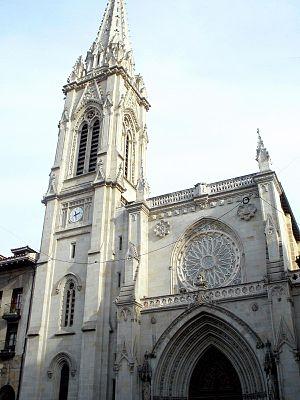
La cathédrale Saint-Jacques de Bilbao est une cathédrale et une basilique mineure catholique romaine, siège du diocèse de Bilbao, au Pays Basque espagnol.
Les « chemins de Saint-Jacques-de-Compostelle : Camino francés et chemins du nord de l'Espagne » sont un ensemble de chemins de pélerinage et d'édifices inscrits au patrimoine mondial.